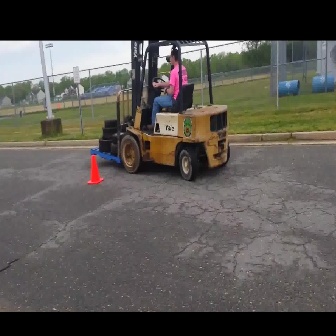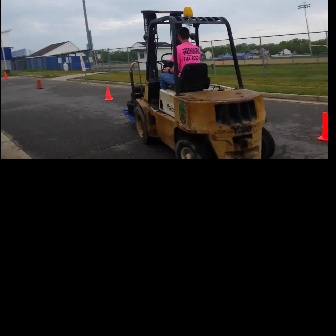
  Please identify the target specified by the bounding box [89,40,229,180] in the first image and locate it in the second image. Return the coordinates in [x_min,y_min,x_max,y_max] format.
Answer: [123,6,275,158]